Jessie Buckley

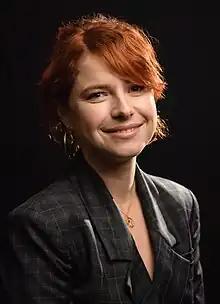
Buckley in 2019

Jessie Buckley (born December 28, 1989) is an Irish actress and singer. Her accolades include a Laurence Olivier Award, in addition to nominations for an Academy Award and three BAFTA Awards.